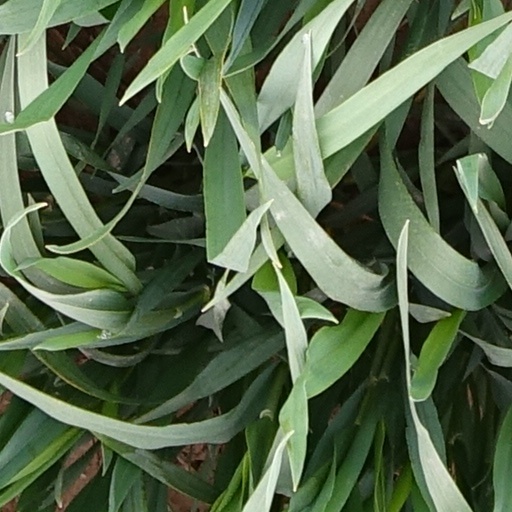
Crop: wheat